Password (American game show)

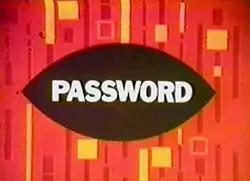
Former logo, used in 1967.

"Password" originally aired on ABC in the 2:00 PM (1:00 Central) time slot, replacing the courtroom-themed game "Face the Facts". A concurrent prime-time version debuted in January 1962.